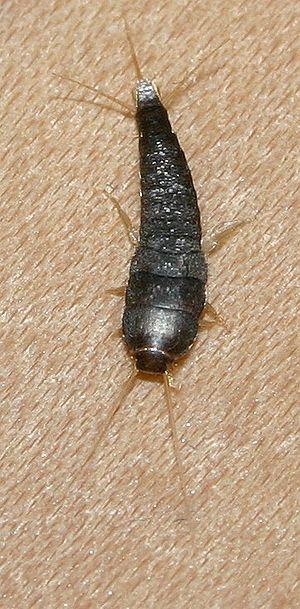
Les Lepismatidae sont une famille de l'ordre des zygentomes.
Le Poisson d'argent, ou Lépisme, est une espèce d'insectes aptères de l'ordre des zygentomes et de la famille des Lepismatidae. Il est parfois encore désigné comme appartenant à l'ordre des thysanoures, bien que cet ordre ne soit plus considéré comme valide.
Les zygentomes sont un ordre d'insectes